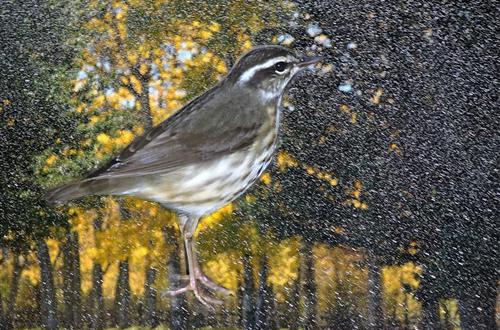
Bird species: Louisiana_Waterthrush
Bird type: landbird
Background: land